The Big Chill (film)

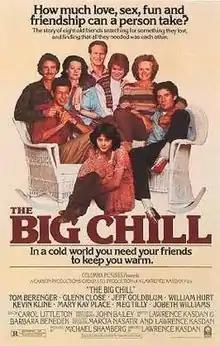
Theatrical release poster

The Big Chill is a 1983 American comedy-drama film directed by Lawrence Kasdan, starring an ensemble cast consisting of Tom Berenger, Glenn Close, Jeff Goldblum, William Hurt, Kevin Kline, Mary Kay Place, Meg Tilly, and JoBeth Williams. The plot focuses on a group of baby boomers who attended the University of Michigan, reuniting after 12 years when their friend Alex dies by suicide.